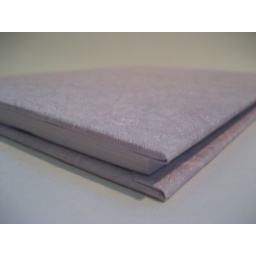
A5 handmade blank book covered in purple wall paper